Tosca D'Aquino

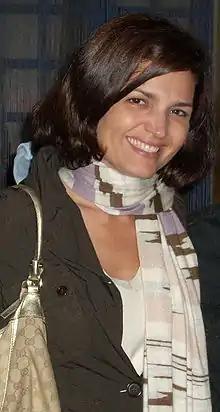
D'Aquino in 2008

Born on 10 June 1966, in Naples, Tosca D'Aquino started her career at age 15, appearing in several local television shows. At nineteen years old she moved in Rome to pursue an acting career, and there she enrolled at the Accademia Nazionale di Arte Drammatica Silvio D'Amico. In 1986, she was cast in the popular Saturday night show "Fantastico", then in 1988 she made her film debut in "Rimini Rimini - Un anno dopo". While being quite active in films, usually in comedic roles, her popularity is mainly linked to television, notably to the RAI Saturday night show "Torno Sabato", she co-hosted alongside Giorgio Panariello in the early 2000s.